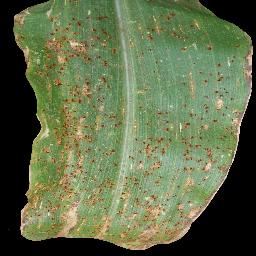
Label: Corn___Common_rust